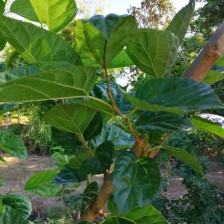
Variety: BlackAustralia